Opisthorchis viverrini

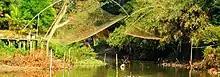
Fluke-infected fish are plentiful in rivers such as the Chi River in Khon Kaen Province, Thailand.

The first intermediate hosts include freshwater snails of the genus "Bithynia". The only known host is "Bithynia siamensis" (that include all its three subspecies). Snails are infected by the free-swimming larvae called miracidia in water bodies where faecal matters of infected mammals are deposited. Inside the snail tissue, the miracidia grow into sporocysts, that contain spore-like daughter cells. The daughter cells called rediae multiply and develop into numerous larvae called cercariae. Each cercaria has a large head and a long tail. The cercariae escape from the snail and enter the water body again as free-swimming larvae. Their tails act as a propeller for swimming and they actively search for a fish host.